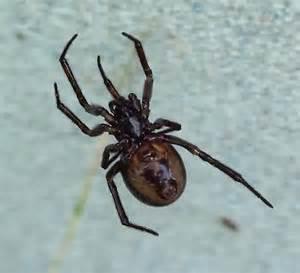
spider